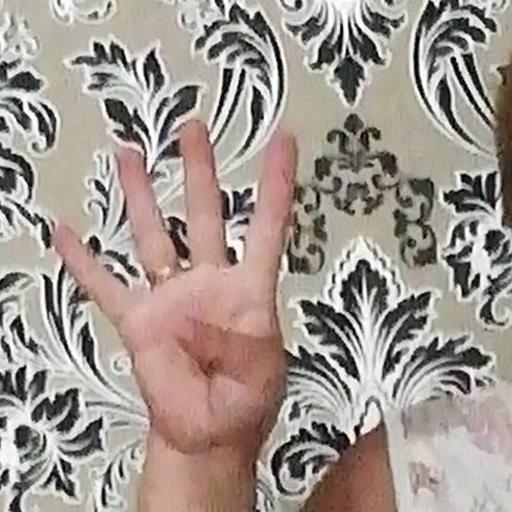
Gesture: four